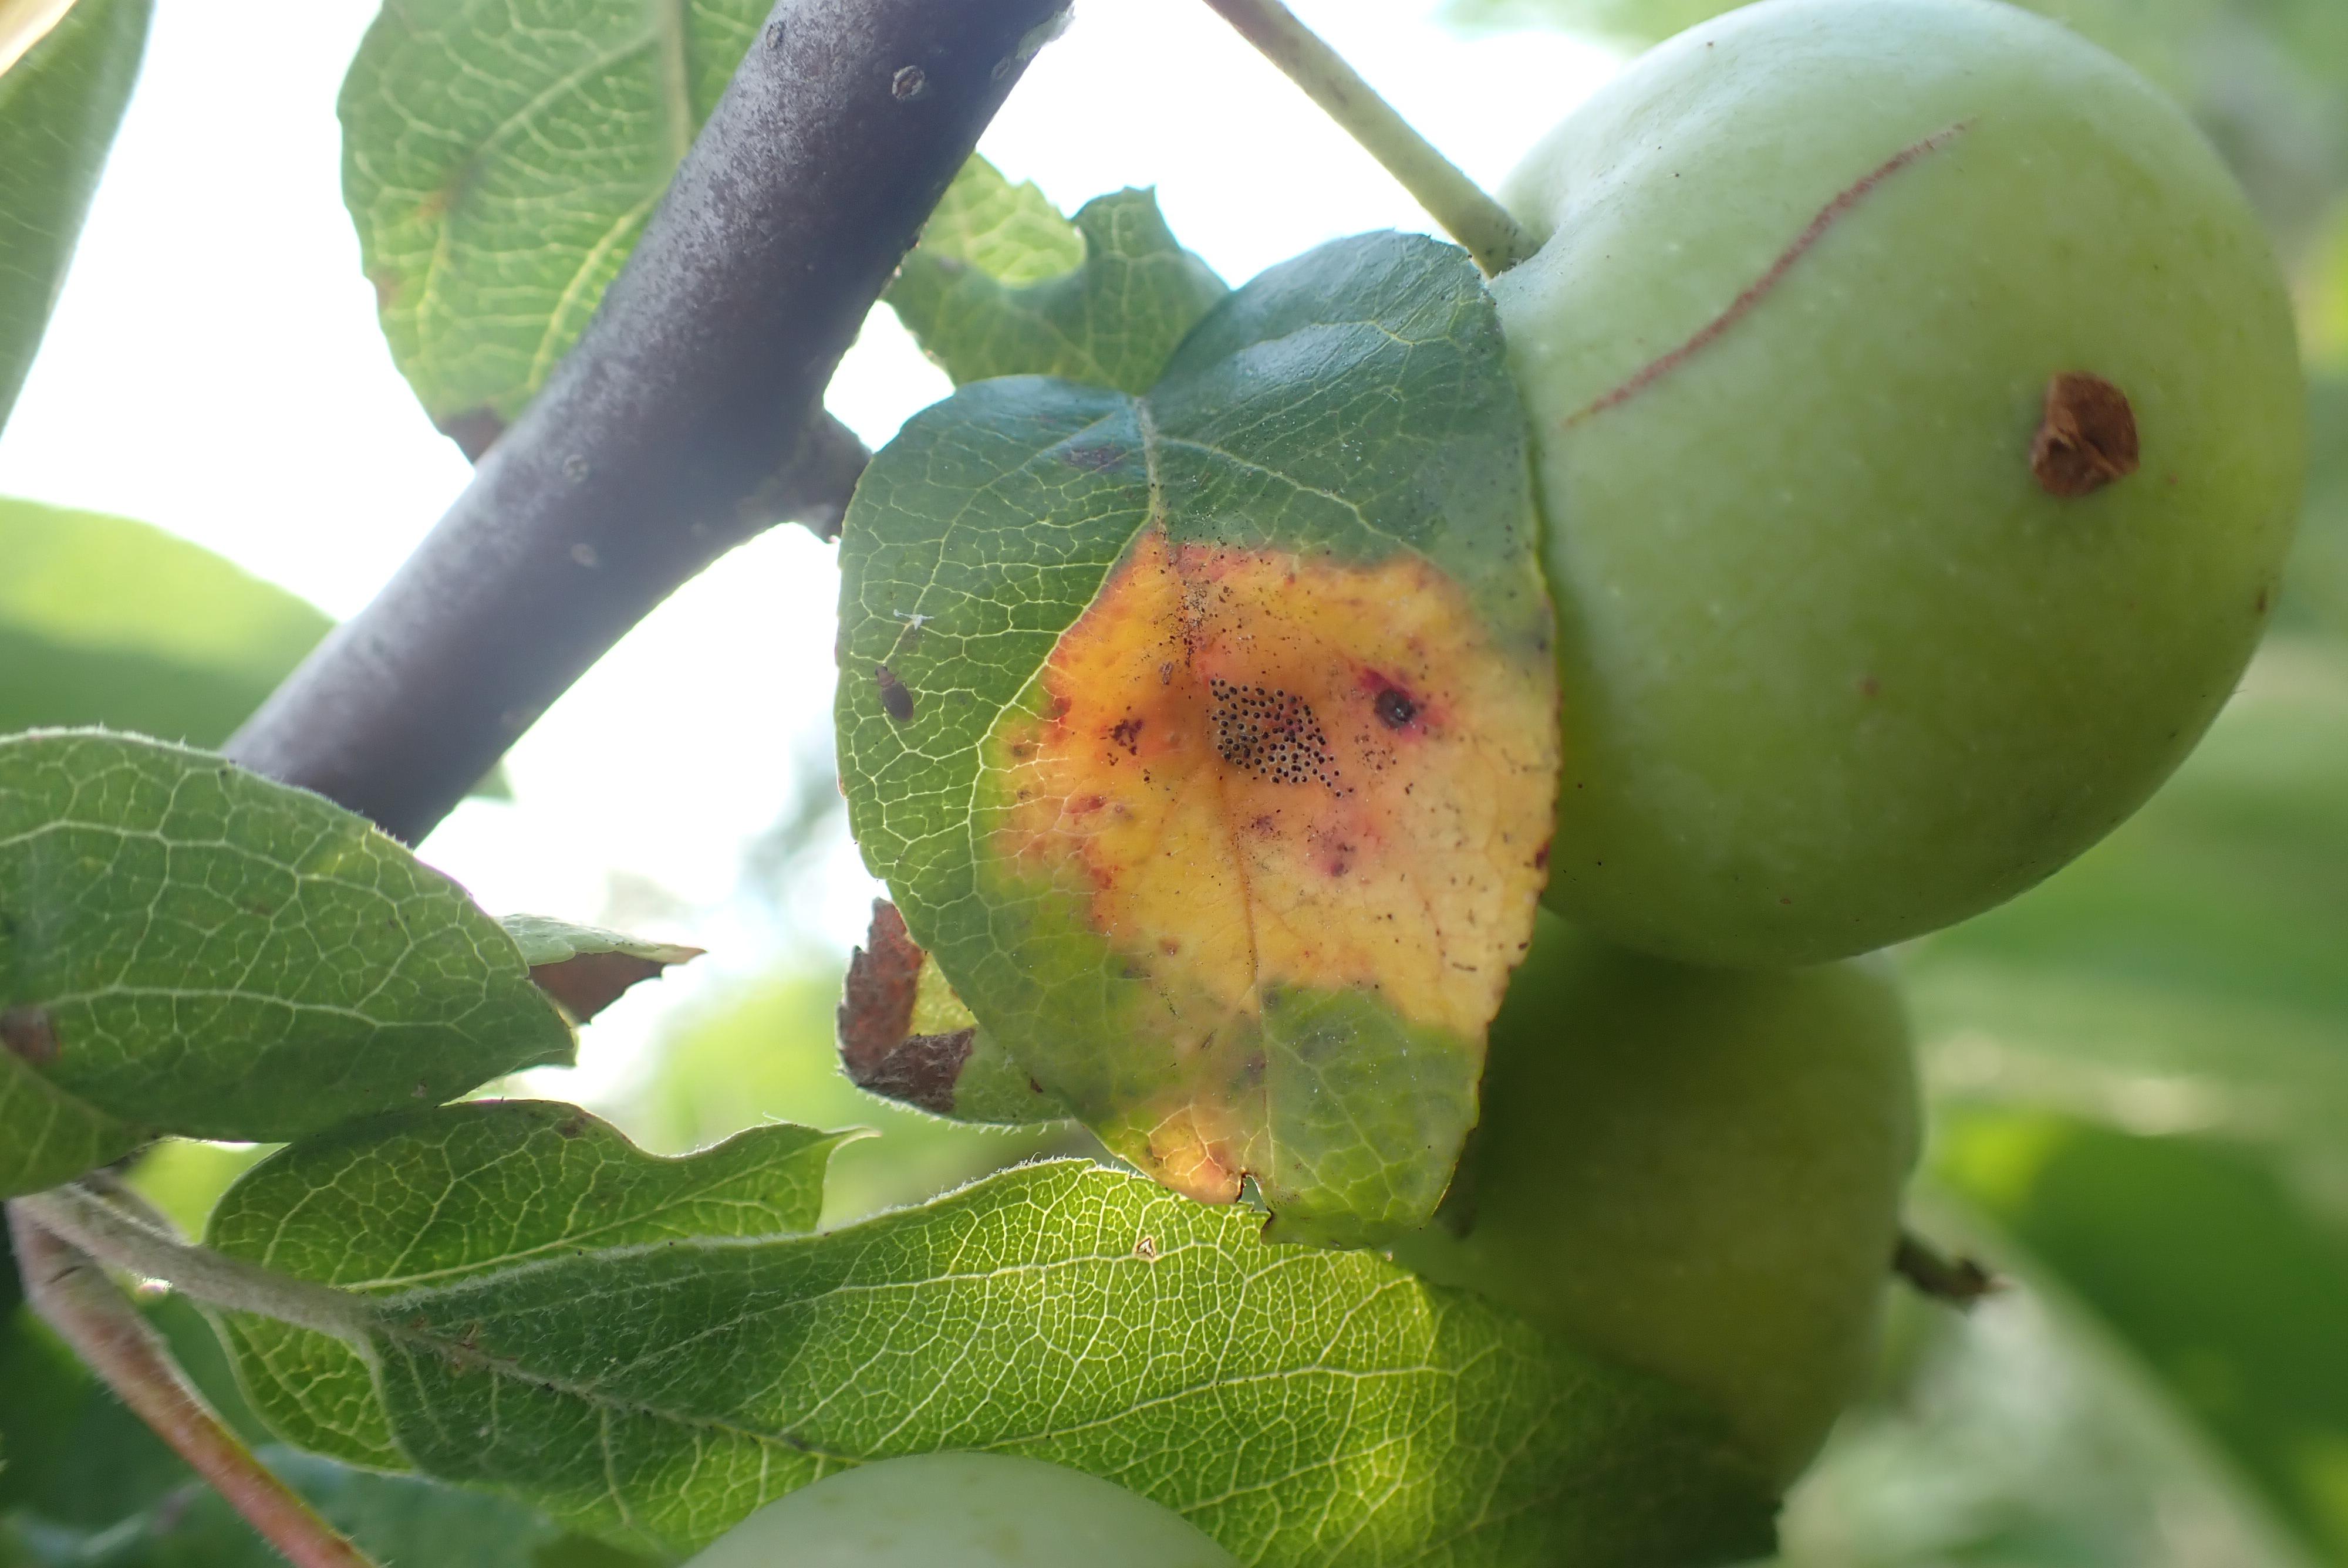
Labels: rust